Blenheim, New Zealand

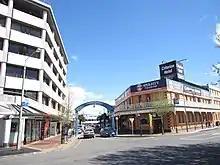
Central business district of Blenheim in 2012

The town's economy is based on agricultural services, with pastoral and horticultural farming providing a major source of income. Historically, sheep farming, dairying, and wheat and barley were the major activities in the area. Marlborough's first commercial grape vines were planted in 1973, and since then viticulture has become the dominant industry in the region; employment is derived not only from the production of wine, but also from 'wine tourism' in the area. Olive growing has also gained some importance in recent years. Despite being located several kilometres inland, maritime industries are also important sources of employment for Blenheim. Lake Grassmere has New Zealand's only salt works, producing 50% of the country's total salt requirement. Fishing and mussel farming are also important in the region.